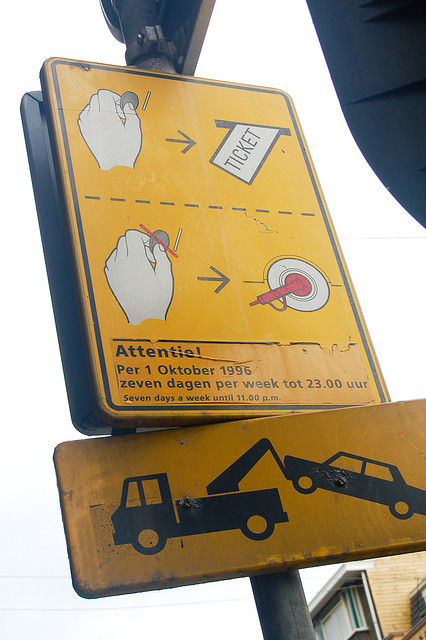
A yellow traffic sign posted above a tow truck sign.